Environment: real
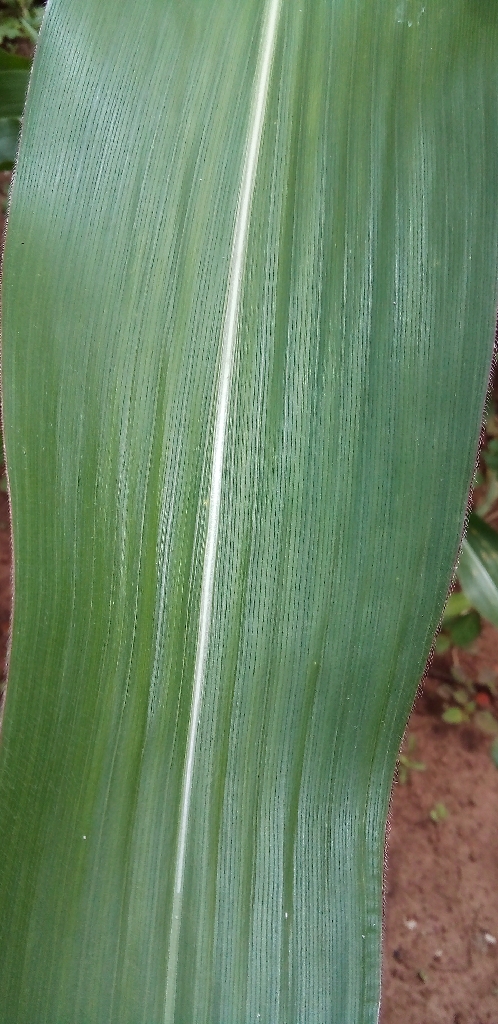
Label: healthy